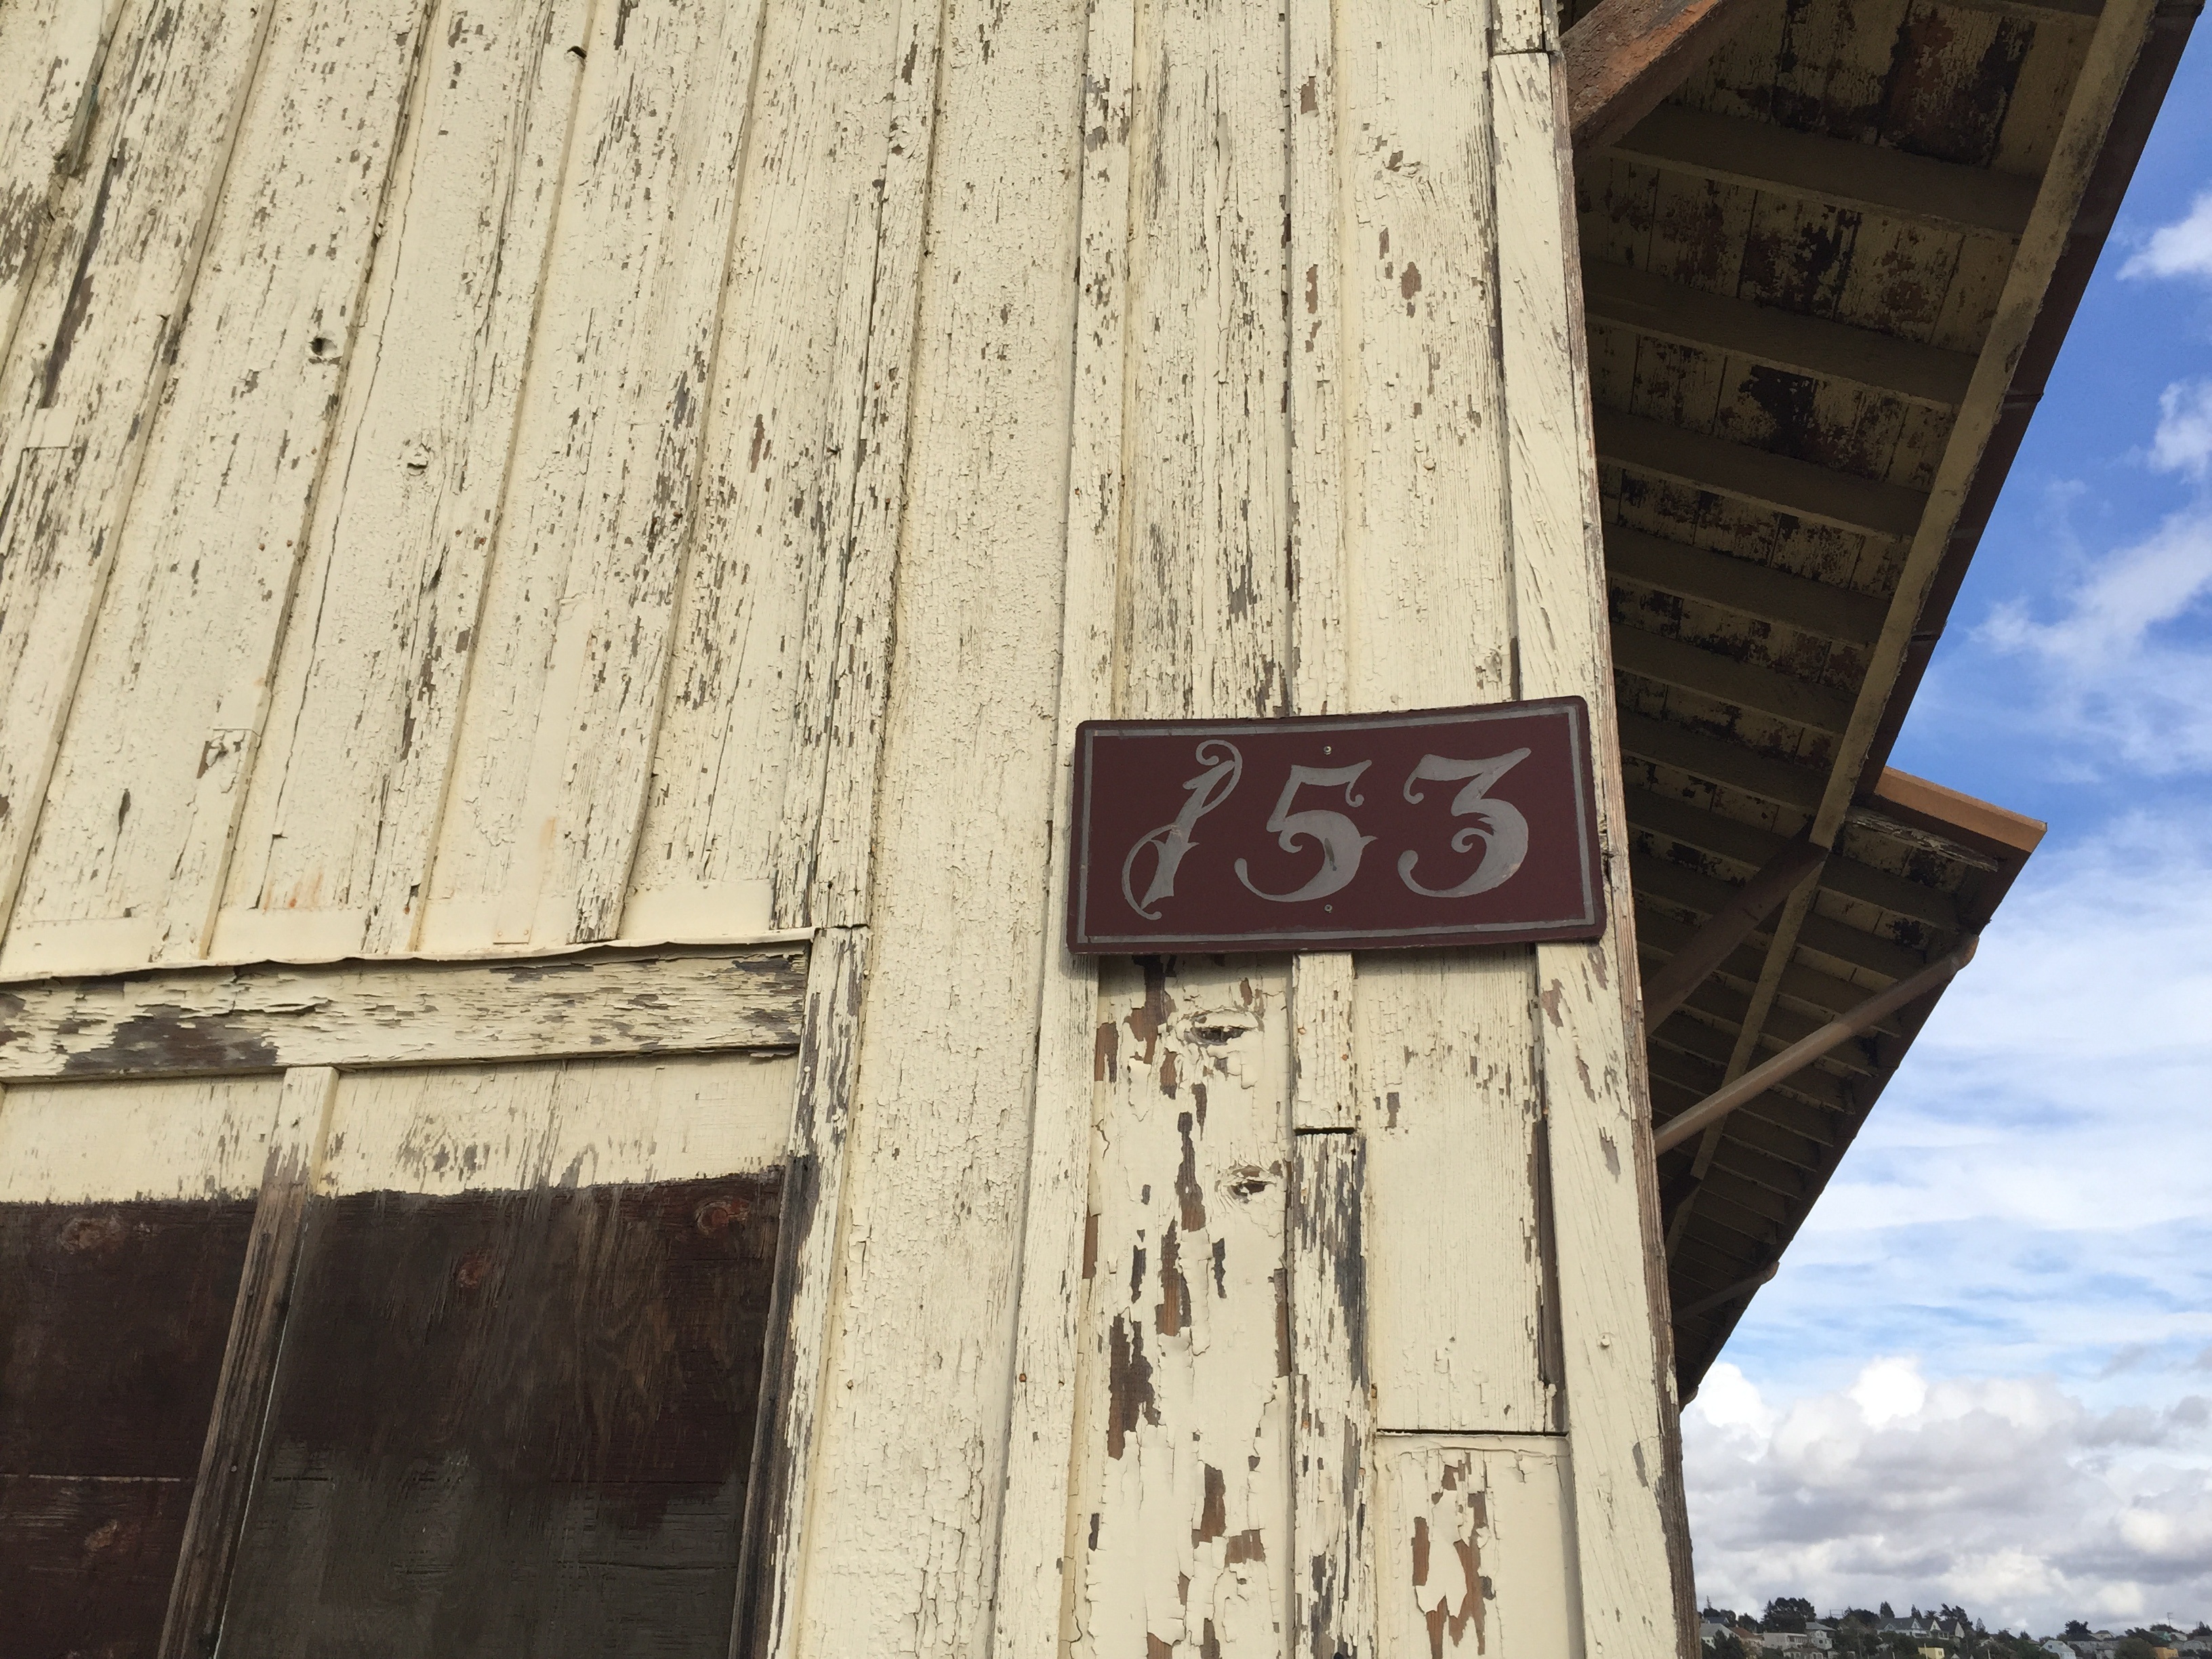
wood, house, texture, building, old, wall, sign, color, rough, yellow, old building, peeling paint, background, temple, shape, old wood, mare island